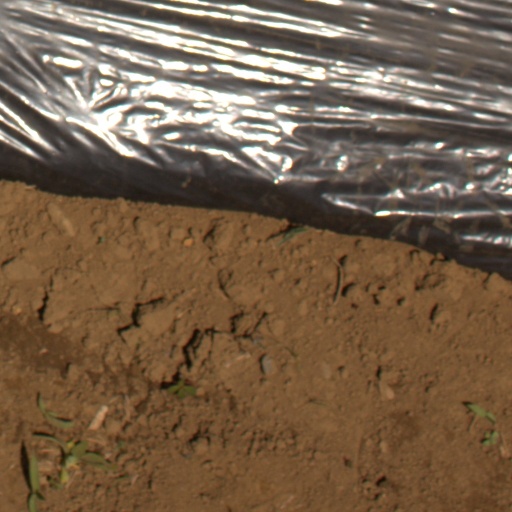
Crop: Jerusalem artichoke